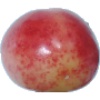
Label: cherry_rainier